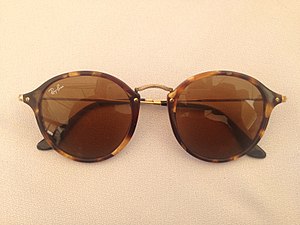
Ray-Ban
Et par Ray-Ban solbriller.
Ray-Ban er et solbrille- og brillefirma, som blev startet i 1937 af det amerikanske firma Bausch & Lomb. I 1999 blev Ray-Ban solgt til italienske Luxottica Group for 640 millioner dollars. Bob Marley og Bob Dylan var nogen af de mest kendte mennesker, der gik med Ray-Ban i 1950-1960'erne.